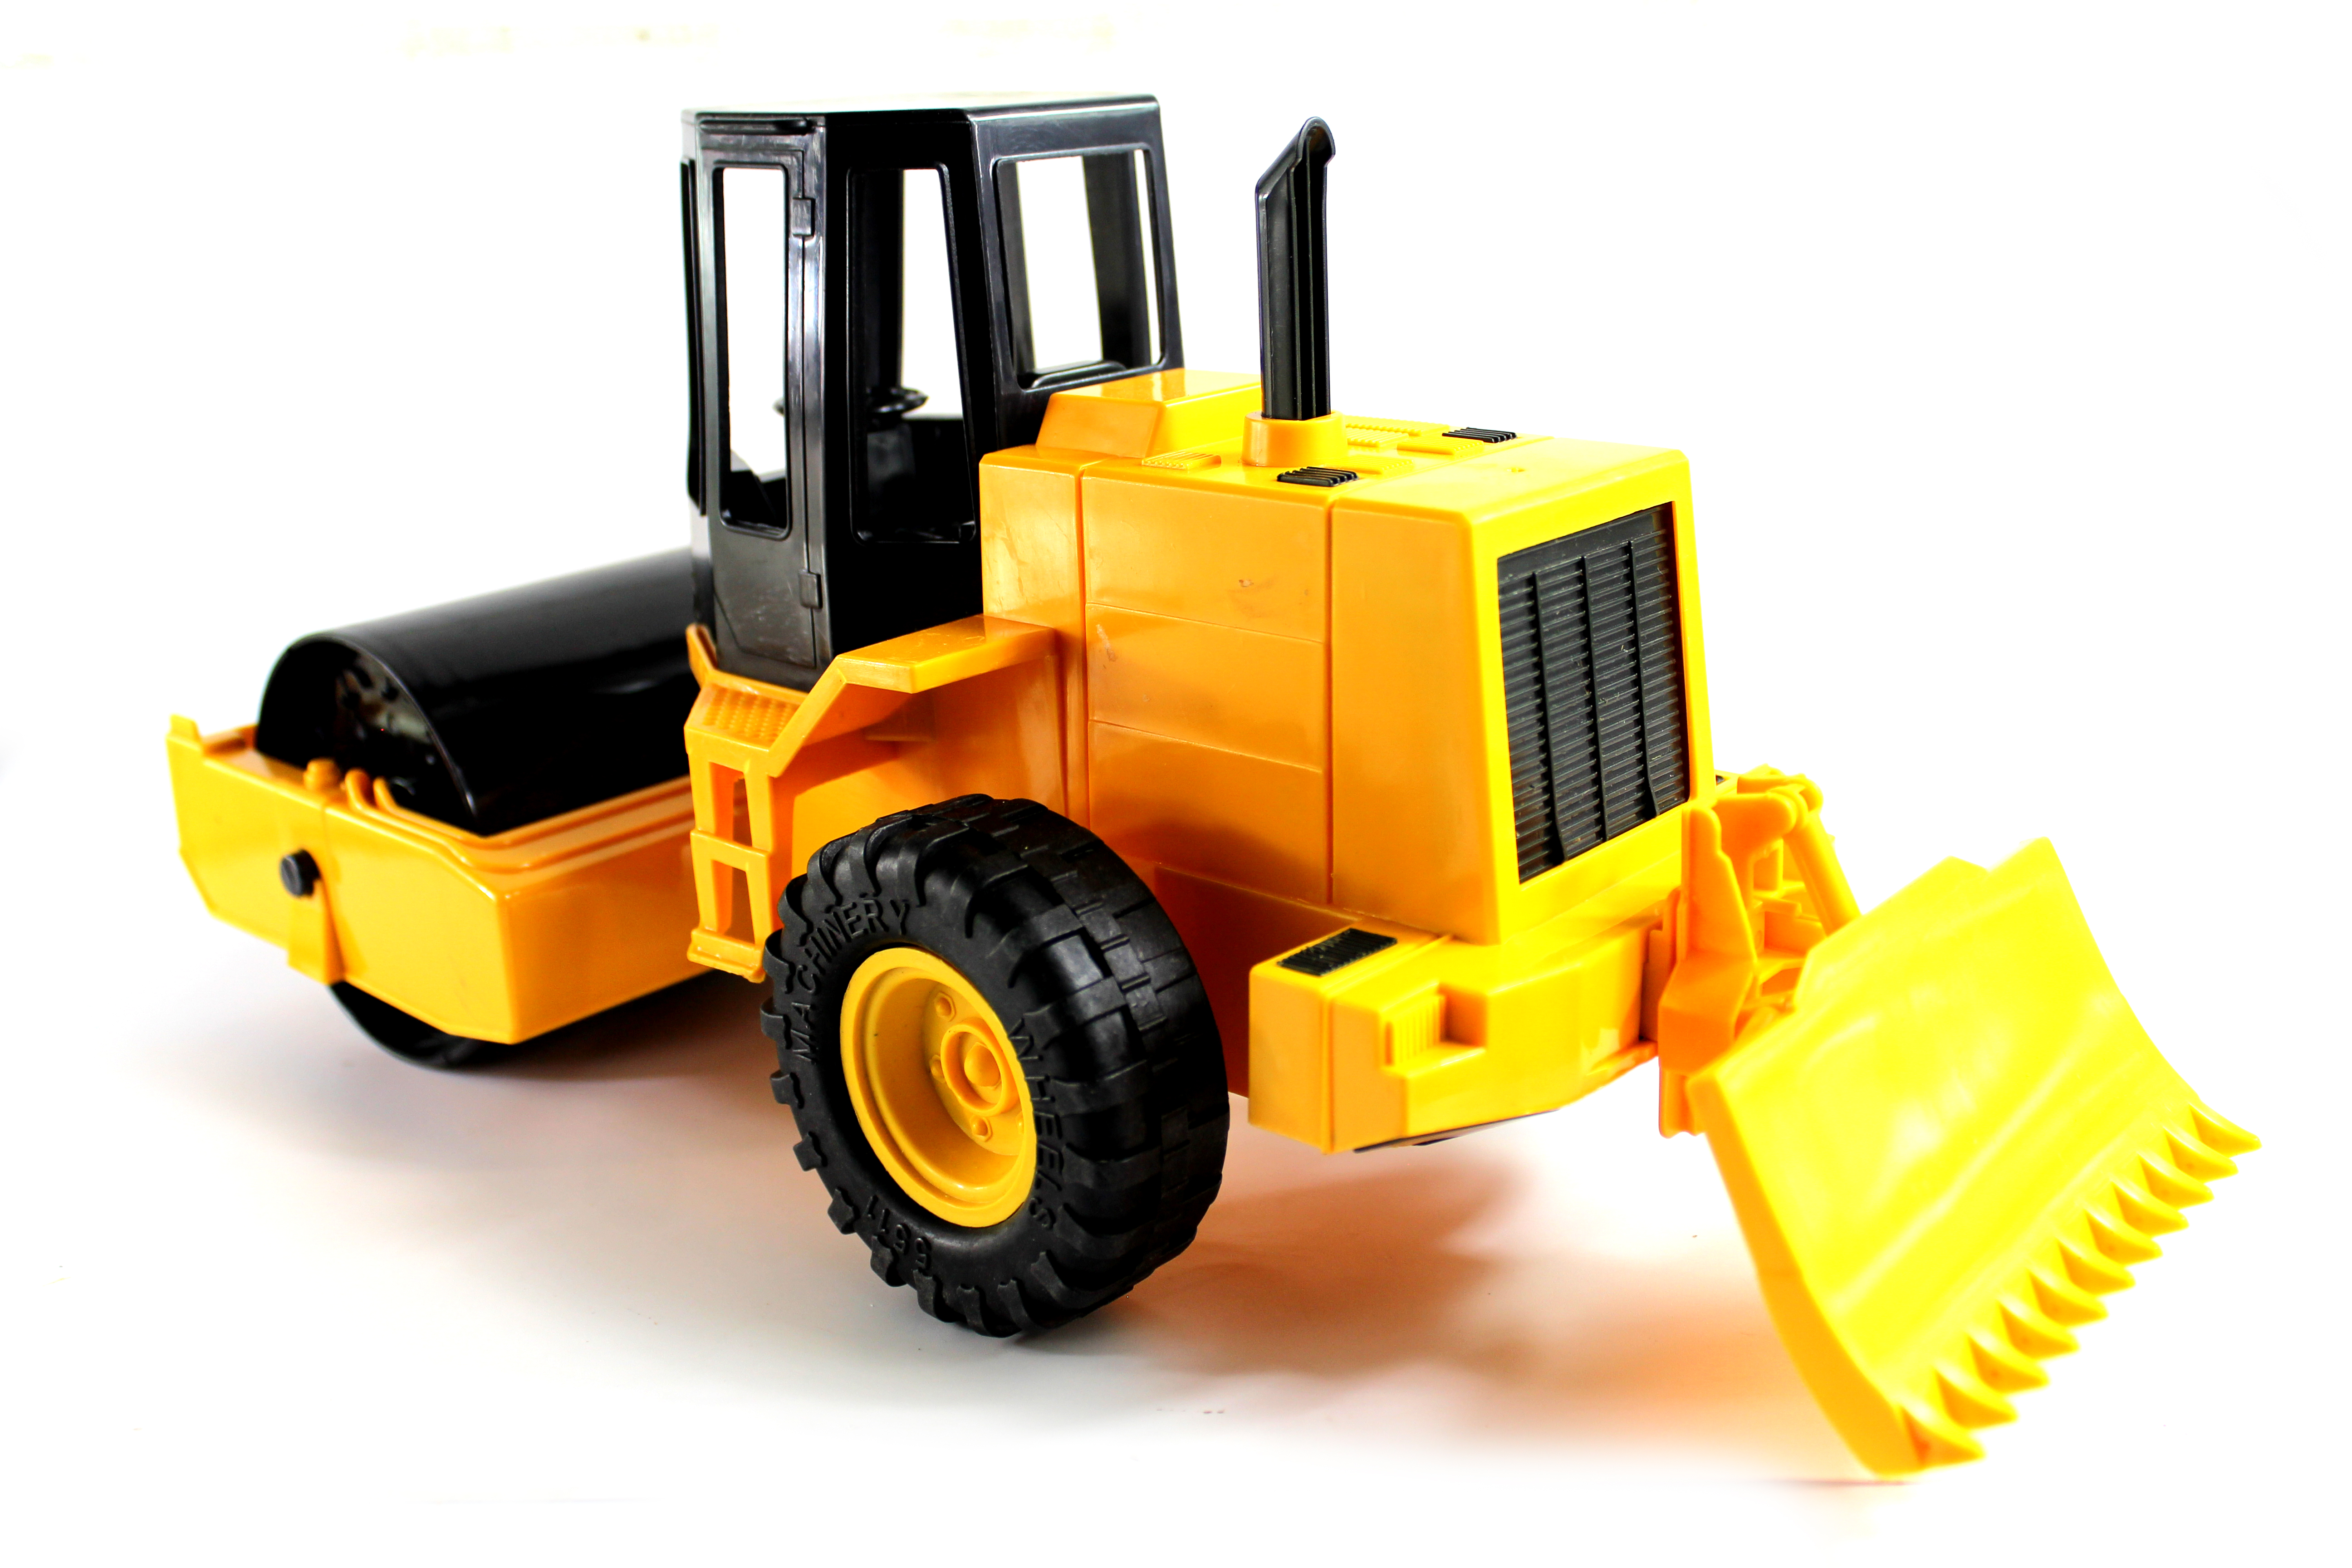
building, bulldozer, business, car, cargo, cement, collection, concrete, construction, crane, design, digger, dump, element, engineering, equipment, excavator, flat, forklift, heavy, hydraulic, icon, illustration, industrial, industry, isolated, loader, lorry, machine, machinery, mixer, mover, orthogonal, power, road, roller, set, shovel, tipper, tool, tractor, traffic, transport, transportation, truck, vector, vehicle, wheel, work, yellow, land vehicle, construction equipment, toy, model car, automotive wheel system, toy vehicle, tire, automotive tire, cylinder, road roller, rolling, compactor, forklift truck